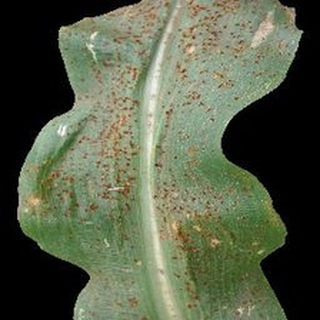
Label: corn_common_rust